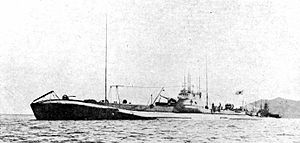
Stillehavskrigen / Krigens forløb / 1943 / Ø-hop
Japansk undervandsbåd I-55
Stillehavskrigen er en samlet betegnelse for de krige, der opstod som et resultat af Japans ekspansionspolitik i 1930'erne og 1940'erne. Stillehavskrigen foregik dels i Kina og Sydøstasien, dels i store dele af Stillehavsområdet. Fra 1941 blev krigen en del af 2. verdenskrig.